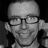
Emotion: happy